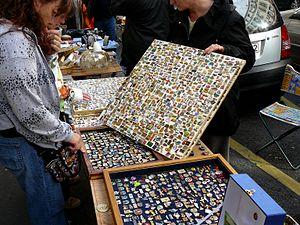
Sur un vide-grenier, un stand qui vend des Pin's, Paris, le 10 octobre 2009. La mode est passée, ne reste plus que quelques collectionneurs. Mais les Pin's attirent toujours les curieux.
Un pin's, ou une épinglette, est un petit insigne le plus souvent métallique qui se fixe sur un vêtement. Attaché à la boutonnière, il sert de signe distinctif, représentant une appartenance, un logo ou commémorant un événement. Il peut être simplement décoratif, s'apparentant alors à une broche. Encouragé par une production publicitaire intense dans les années 1980-1990, il est devenu un objet de collection.